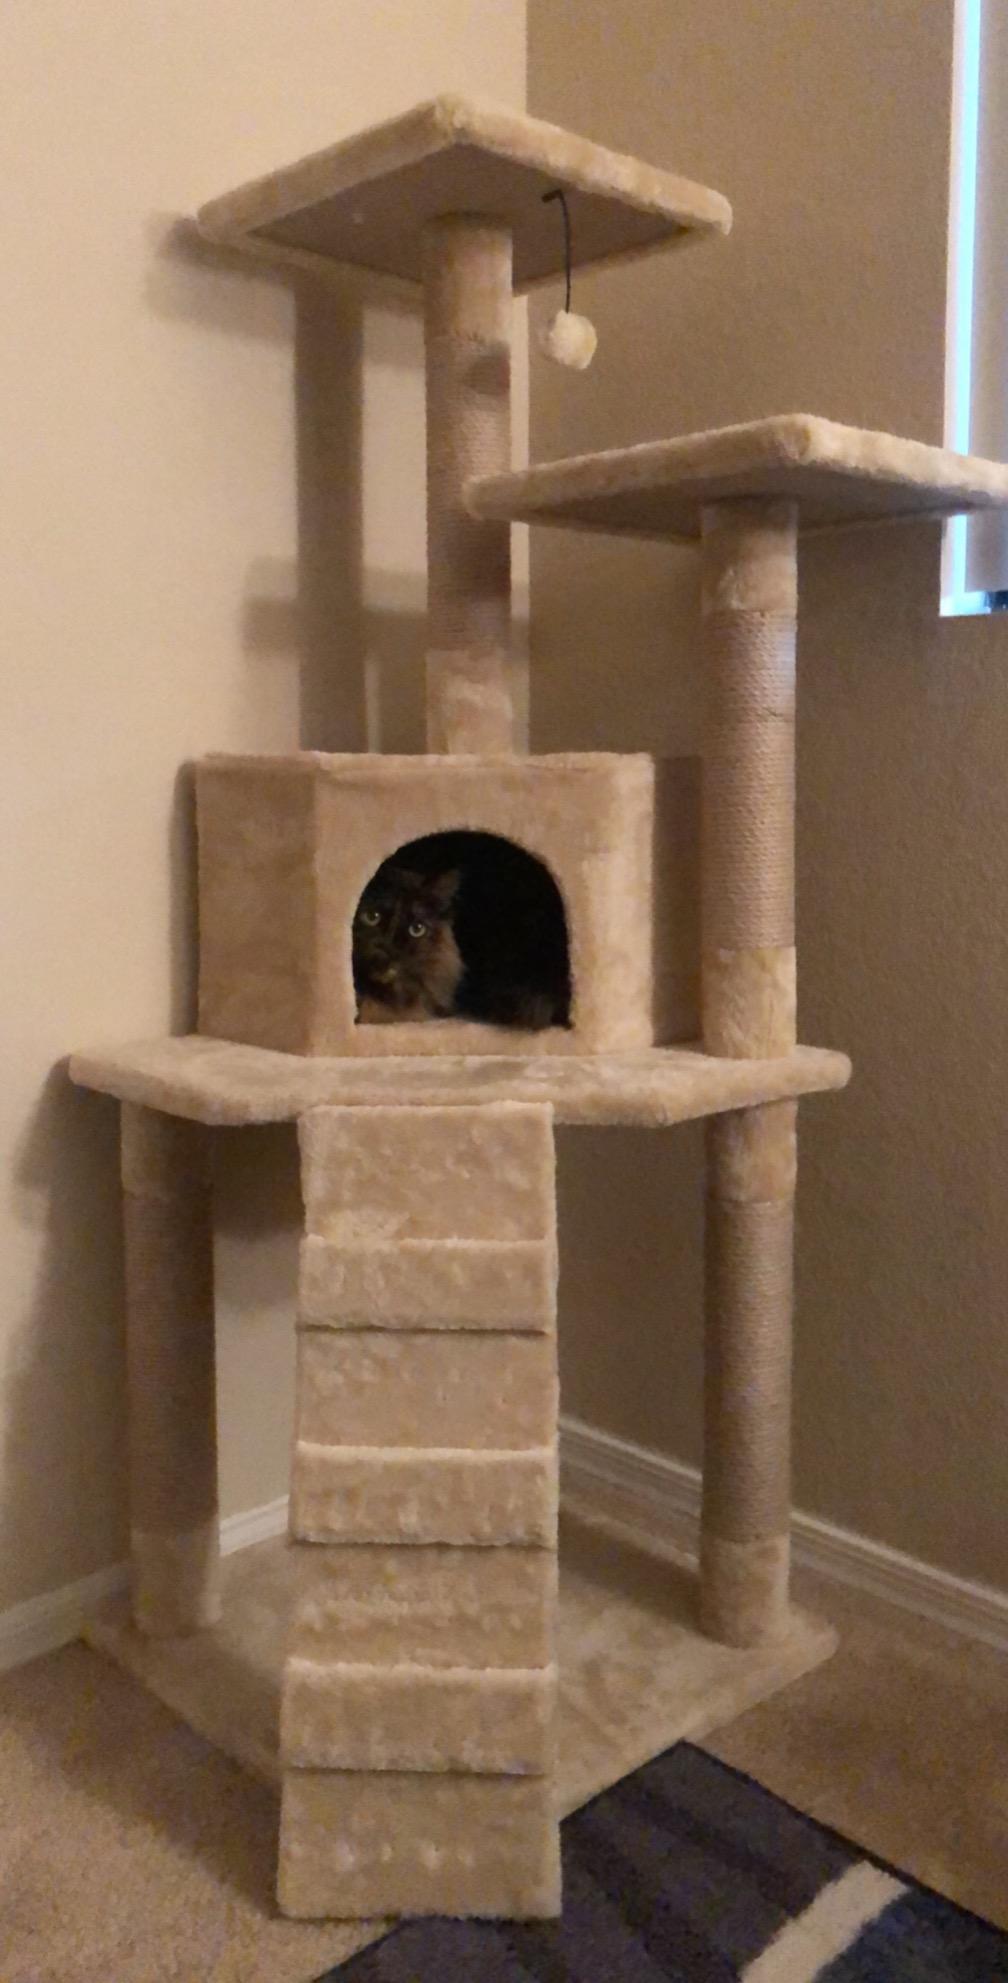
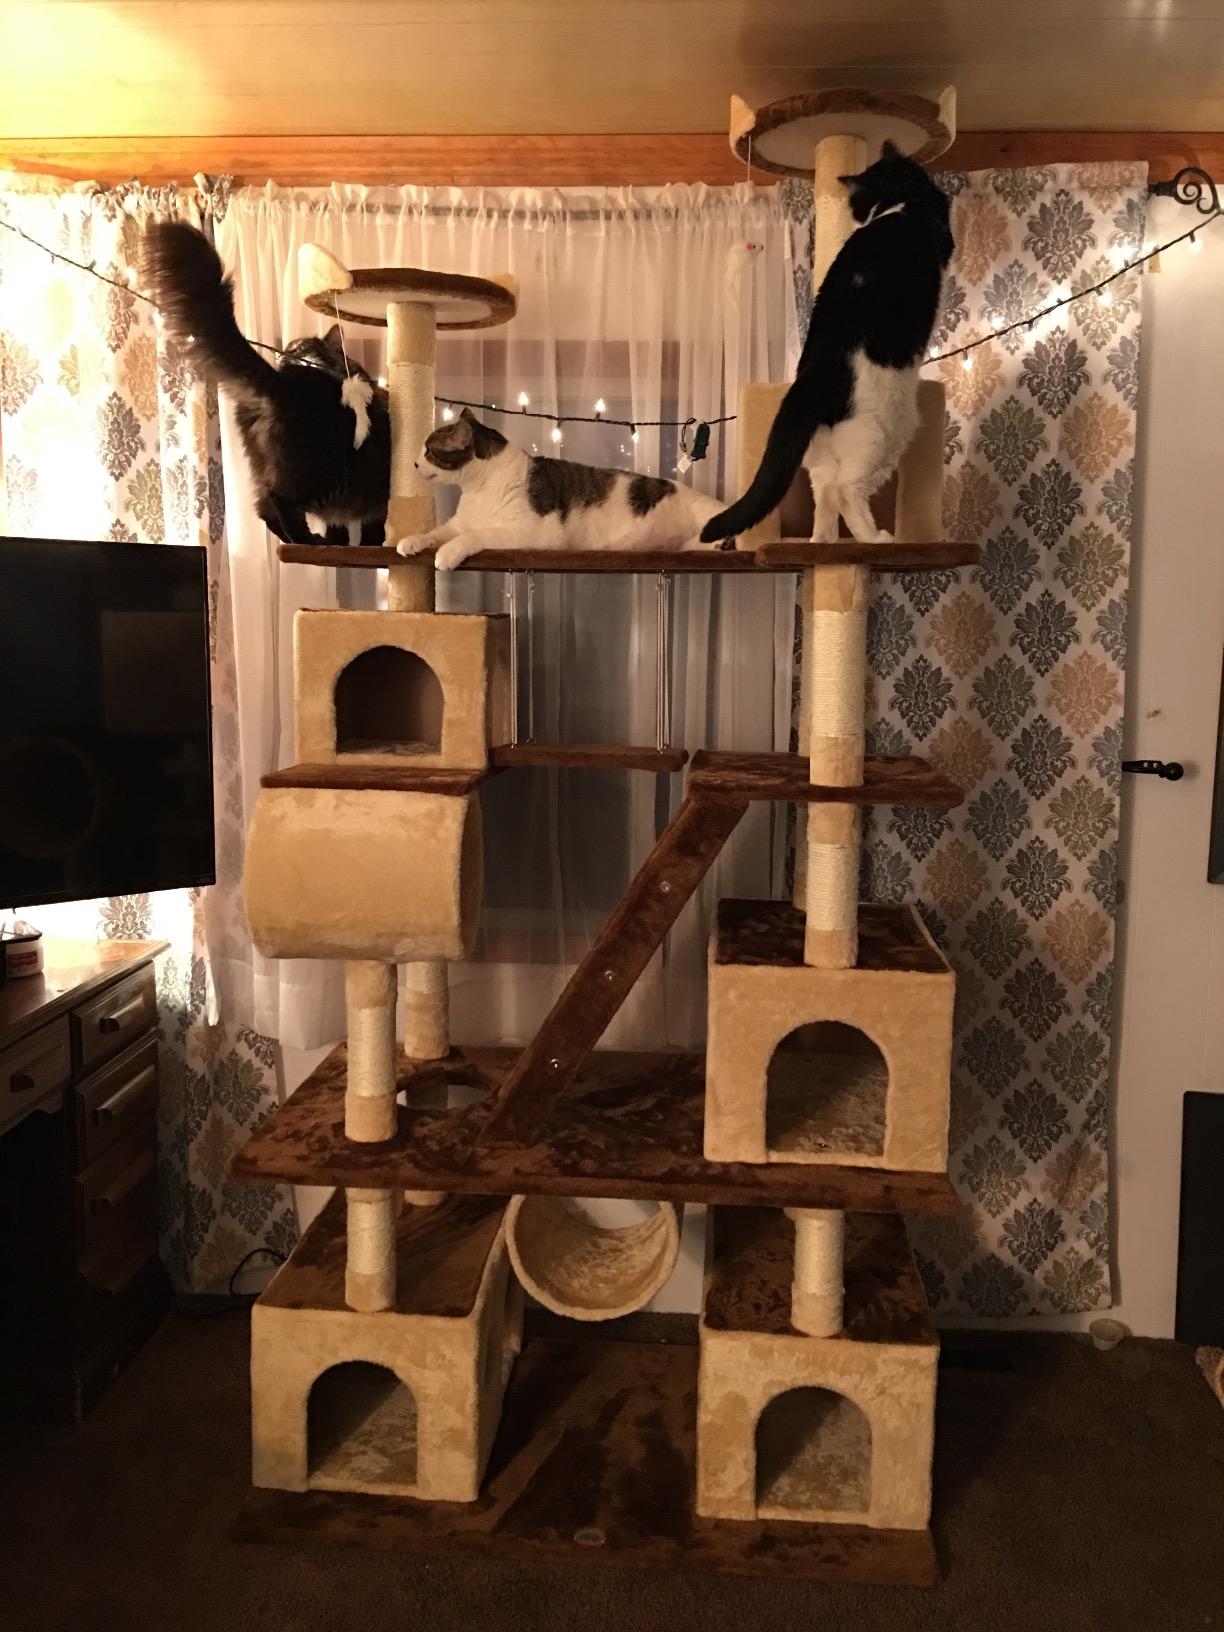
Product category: items_cat tree
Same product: no